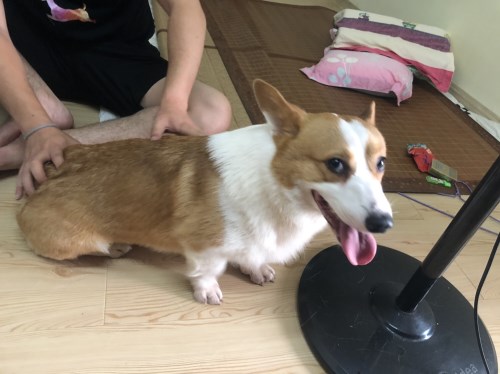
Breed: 2909-n000116-Cardigan